Patrick Egan (activist)

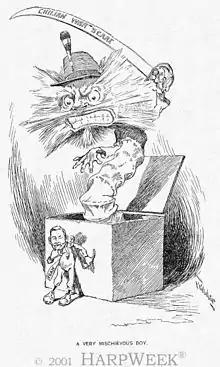
"A very mischievous boy": Egan tries to provoke a war between the US and Chile (Harper's Weekly, 14 November 1891).

Following the arrest of Parnell, Egan signed the No Rent Manifesto of 18 October 1881, in his function as treasurer of the Land League. That led to the proscription of the League by the British government. Egan fled to Paris with the organisation's funds in order to prevent their confiscation by the authorities. He remained in Paris from February 1881 to the end of 1882.